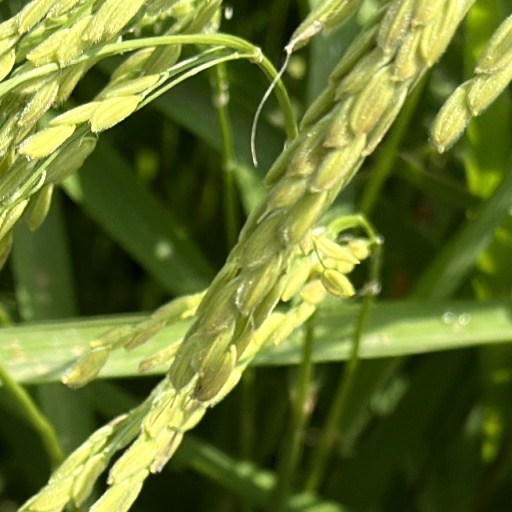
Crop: rice